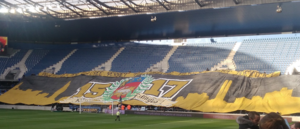
Tifo des supporters Havrais lors du match Le Havre AC - RC Lens
Paul Le Guen